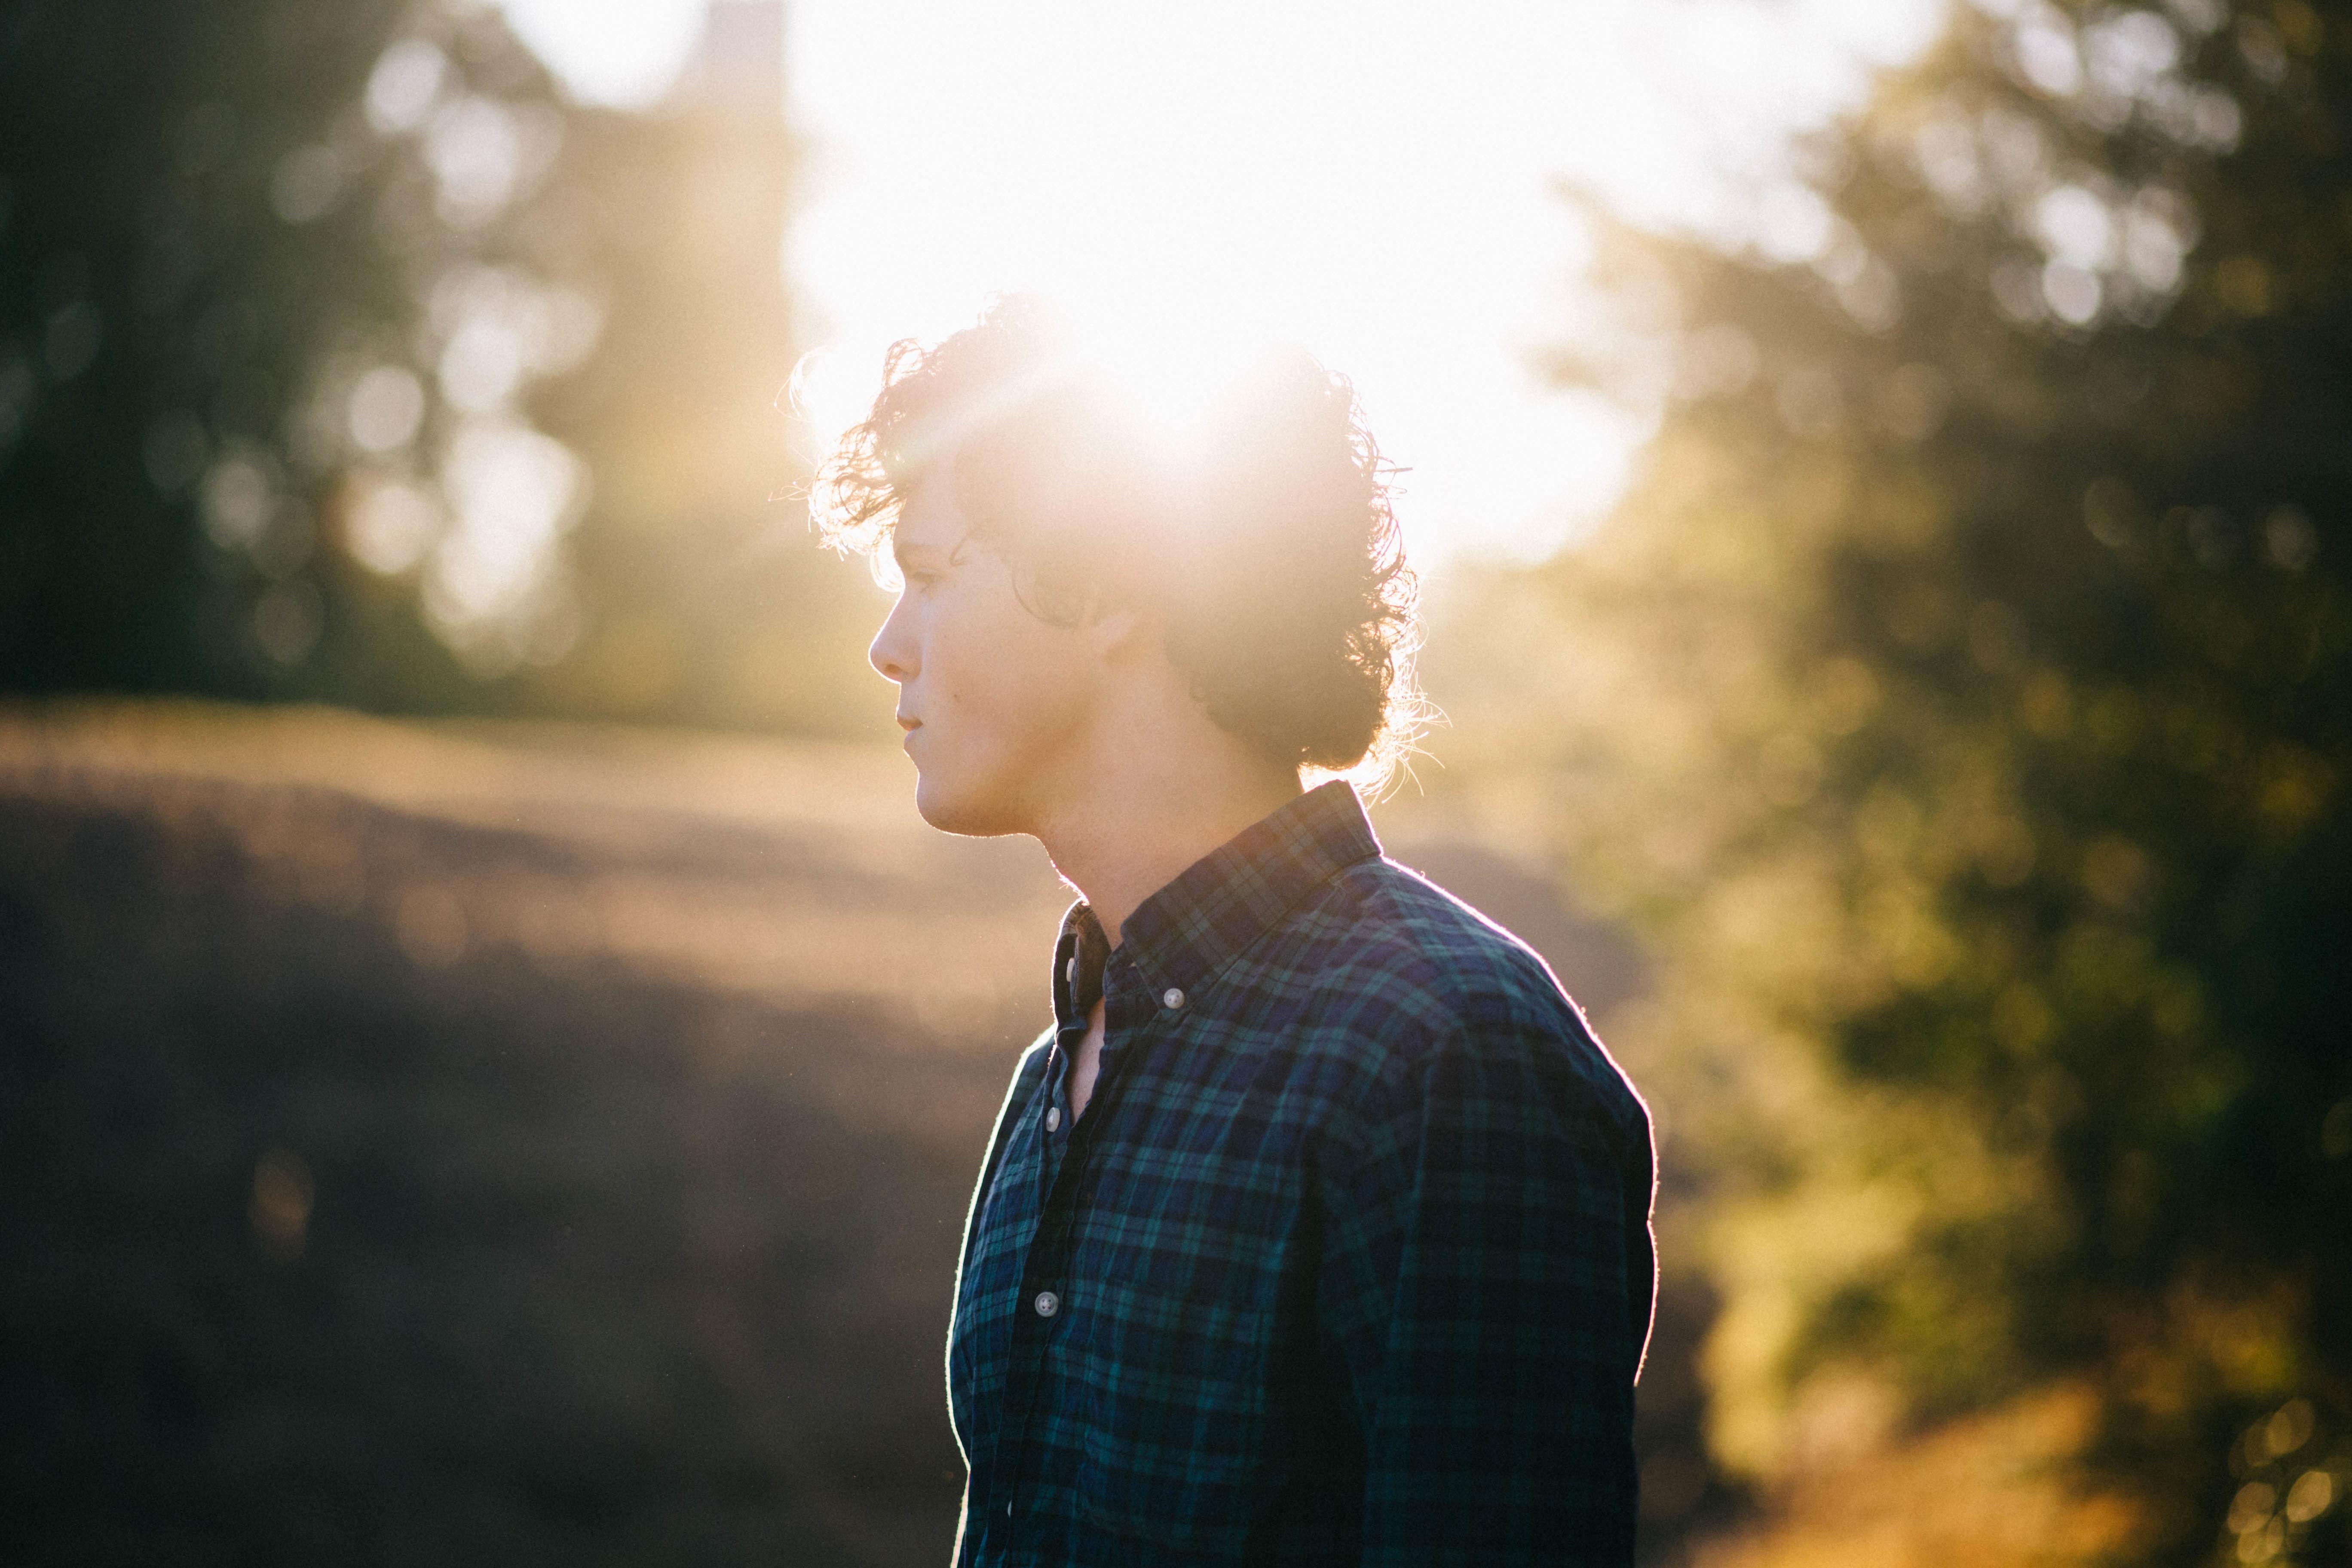
hand, man, person, sun, photography, sunlight, portrait, autumn, photograph, portrait photography